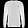
Label: Pullover